List of The Walking Dead (TV series) characters

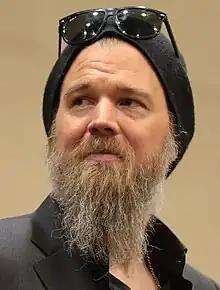
Ryan Hurst

Alden, portrayed by Callan McAuliffe, is a member of the Saviors who watches over the satellite outpost. When Jesus and the Militia take his group by surprise, he surrenders along with the rest of his group. Eventually, seeing the courage of the Hilltop Colony, he and other Saviors decide to join the ranks of Maggie. During the war against Negan and the Saviors, he gains Maggie's respect and decides to start a fresh new life at the Hilltop. Months after Negan's defeat, Alden has become a close member of Maggie's leadership group within the Hilltop. Six years after Rick's supposed death at the destruction of the bridge, he is working as a blacksmith at the Hilltop while in a relationship with Enid. At the end of "Adaptation", Alden is captured by Alpha along with Luke. However, they are returned in exchange for Lydia in the following episode. In "Hunted", Alden escapes the Reaper ambush, but he is attacked in an abandoned shopping mall by two Reapers that are later identified as Bossie and Michael Turner. Maggie and Negan manage to kill Turner and wound Bossie, forcing him to flee with Turner's body, but not before Bossie severely wounds Alden. Maggie refuses to leave Alden behind and she and Negan support him as they continue with their mission, but they have to stop in an abandoned church. Knowing that he is only slowing them down, Alden joins Negan in urging Maggie to leave behind and continuing on without him. Maggie reluctantly agrees, but she leaves Alden with some food and a knife to defend himself until they can return for him. After Maggie and Negan leave, Alden barricades the church door and settles in to wait. In "No Other Way", Alden, at some point, engaged in a fight with an unnamed reaper which causes him to have his throat slit in the process, though Alden succeeds in killing the aforementioned reaper. Maggie goes back to the church to find a zombified Alden and puts him and the Reaper down before burying Alden's body nearby.